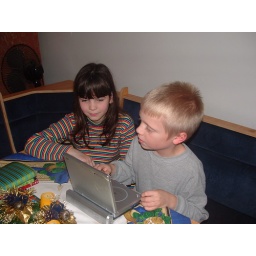
Zander and Tamara, Zoli's friends daughter watch bear in the big blue house. She had never seen him before.